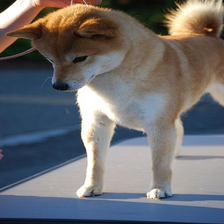
Species: dog
Breed: shiba inu